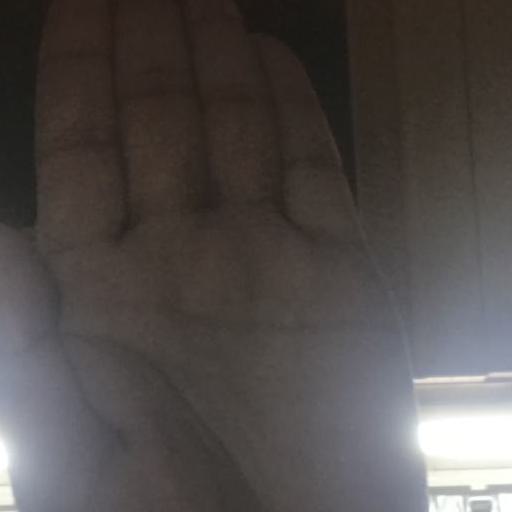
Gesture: stop